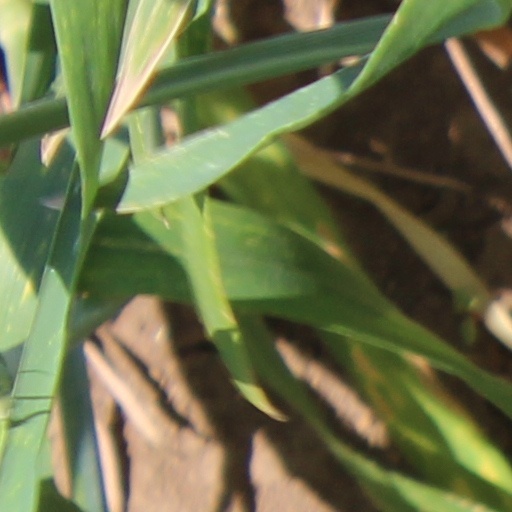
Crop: wheat